David Shambaugh

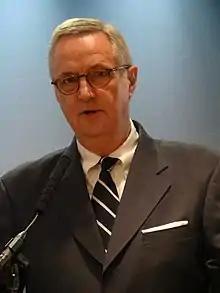
Shambaugh speaking in 2015

David Leigh Shambaugh (born January 18, 1953) is an American political scientist, Sinologist and policy advisor. He currently serves as the Gaston Sigur Professor of Asian Studies, Political Science, and International Affairs at George Washington University, where he is also the director of the China Policy Program at GW’s Elliott School of International Affairs. He is also a Distinguished Visiting Fellow at the Hoover Institution (2024—). He was previously a non-resident Senior Fellow at the Brookings Institution. Shambaugh served in the Department of State, and on the White House National Security Council staff during the presidency of Jimmy Carter. As an author, Shambaugh has authored 12 and edited 21 books, and over 200 scholarly articles and newspaper op-eds.